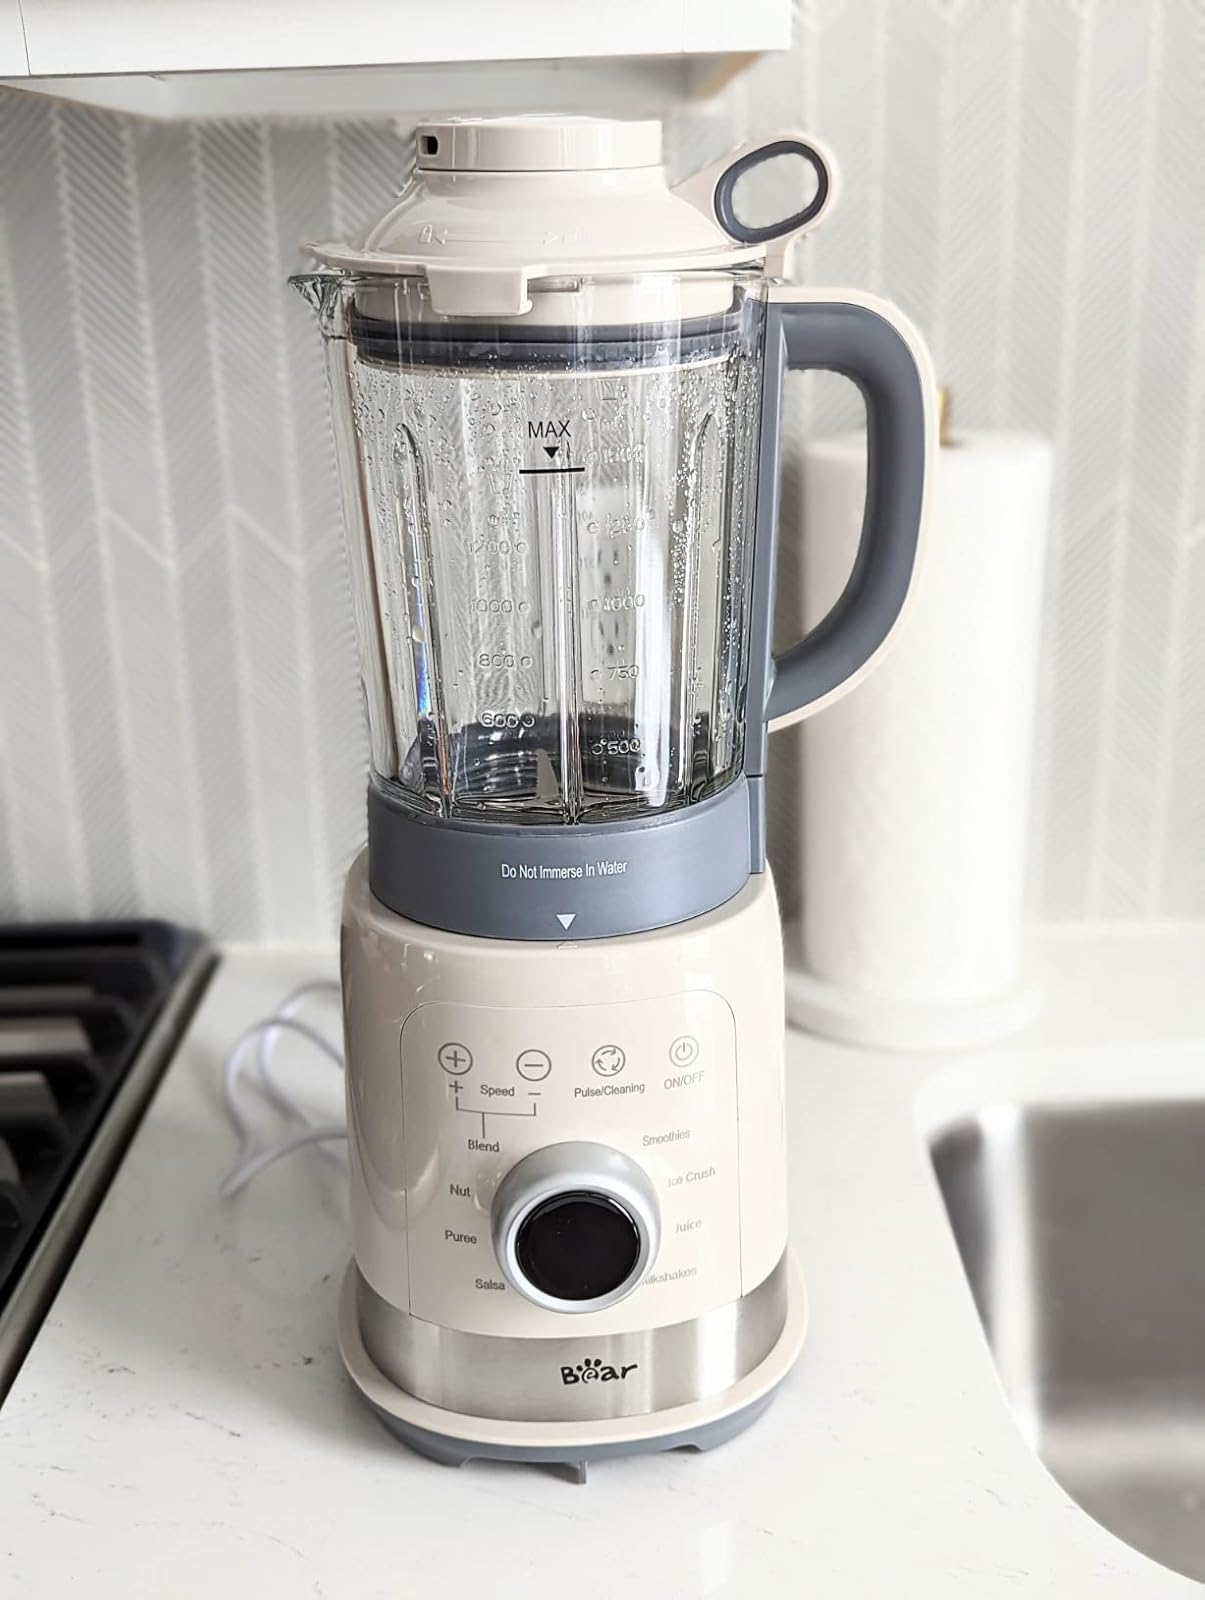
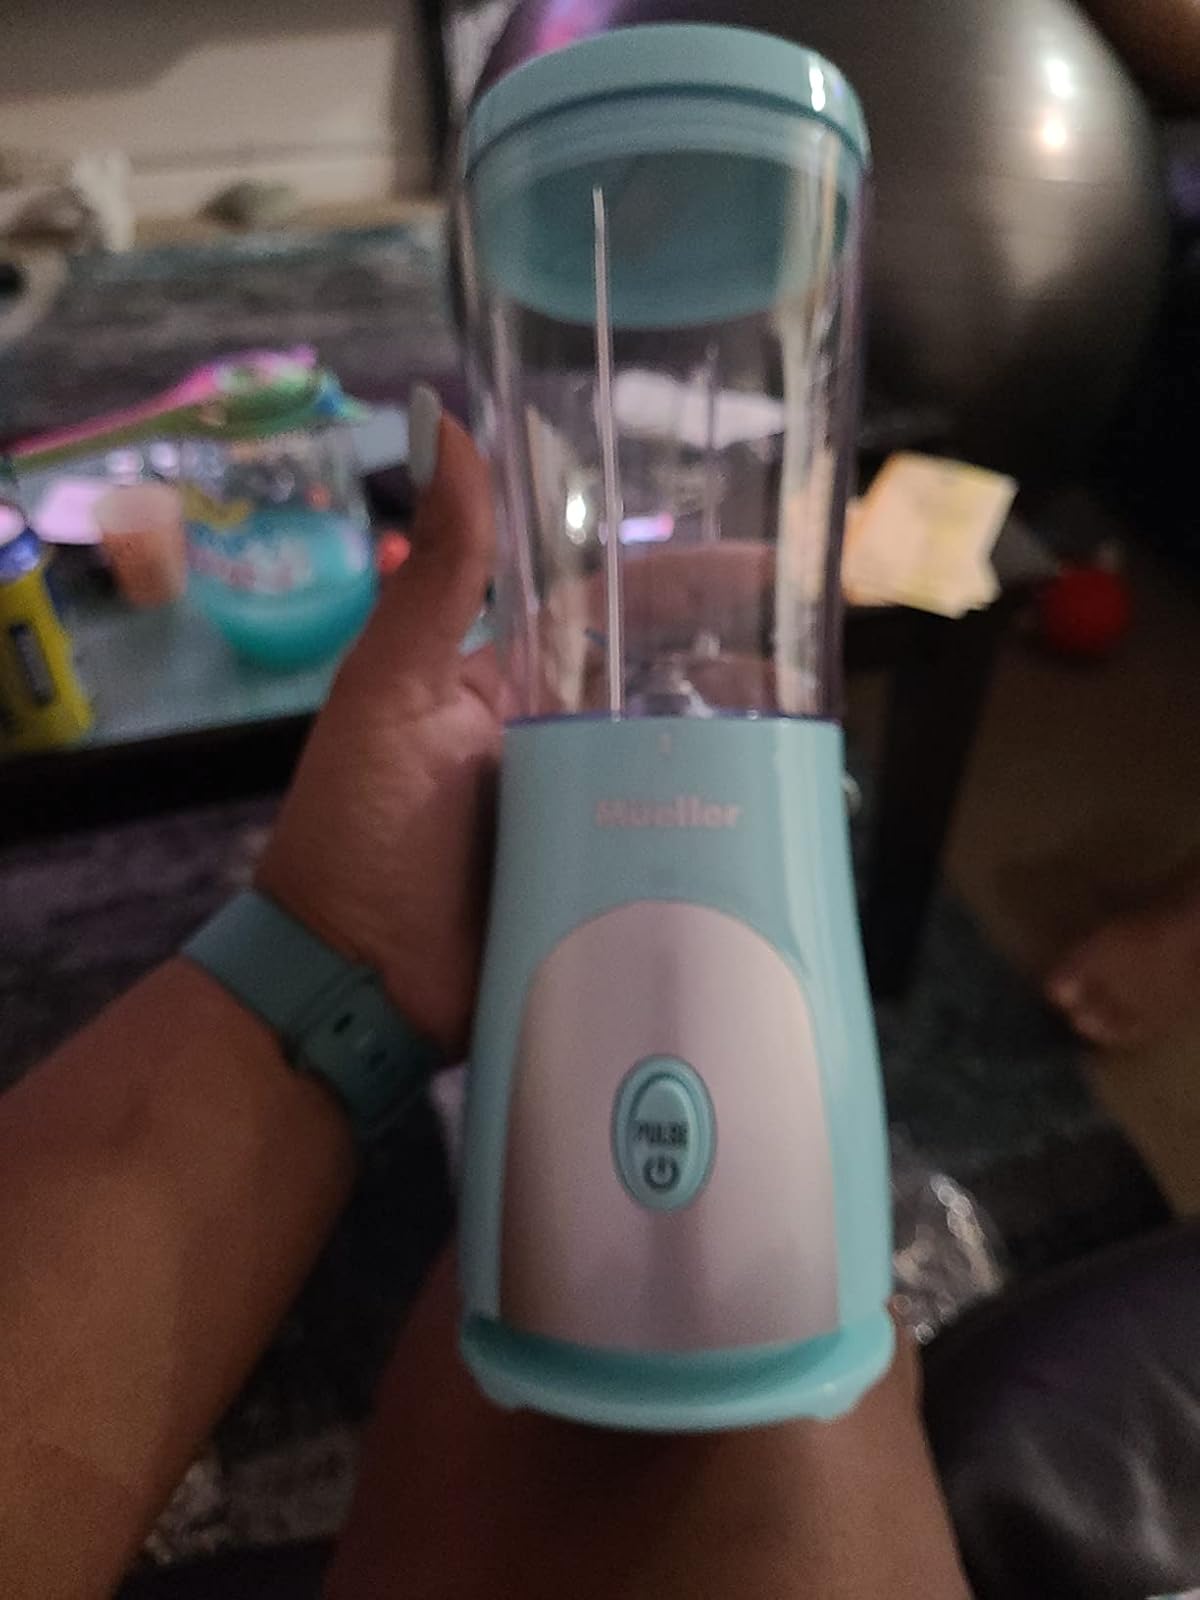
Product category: items_blender
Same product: no